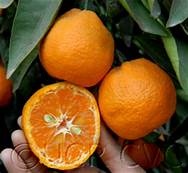
Label: mandarine